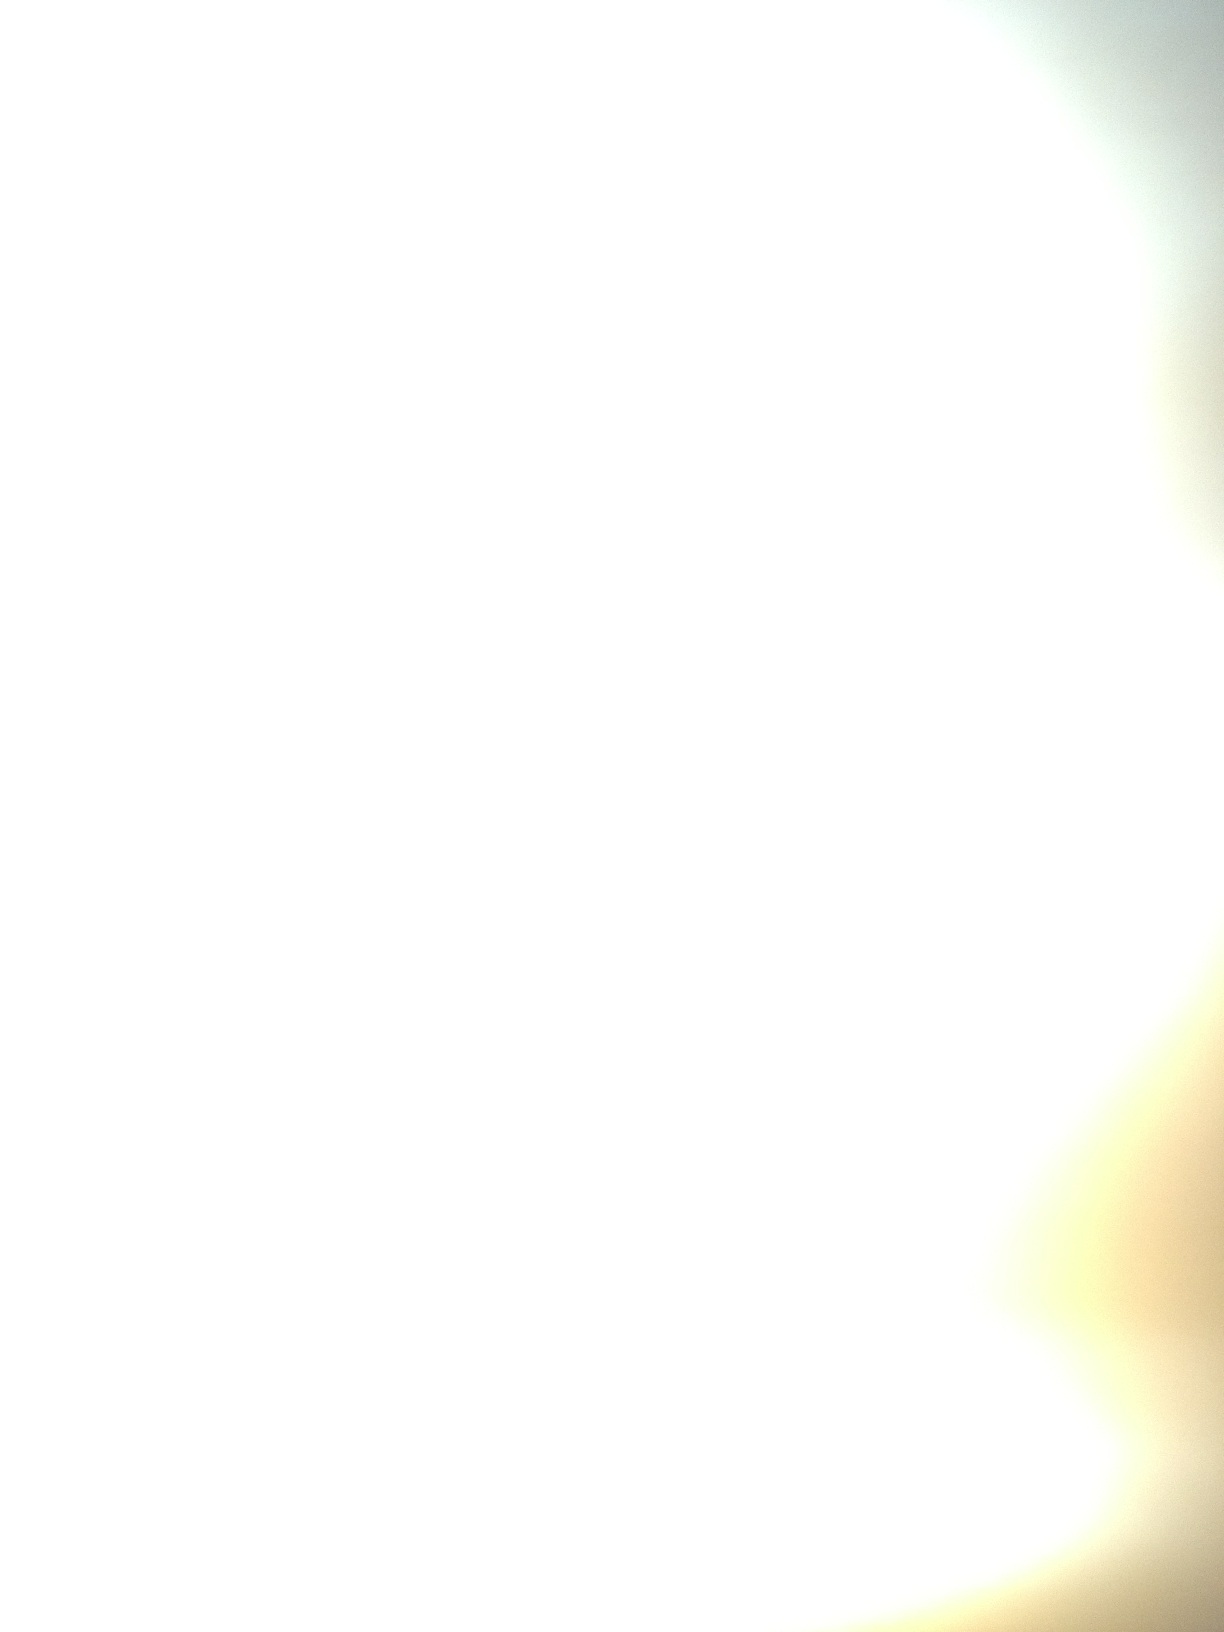Question: what is this?
Answer: unanswerable